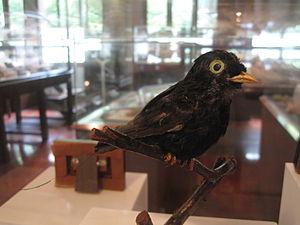
Le Pseudolangrayen d'Asie, également appelée aronde d'Asie, est une des deux espèces de passereaux du genre Pseudochelidon, appartenant à la famille des Hirundinidae. Les importantes différences le distinguant de son plus proche parent, le Pseudolangrayen d'Afrique, lui valent parfois d'être placé dan son propre genre, Eurochelidon. Il n'a été observé que sur un seul site d'hivernage, en Thaïlande, et n'y a pas été revu depuis 1980. L'espèce est donc peut-être éteinte.